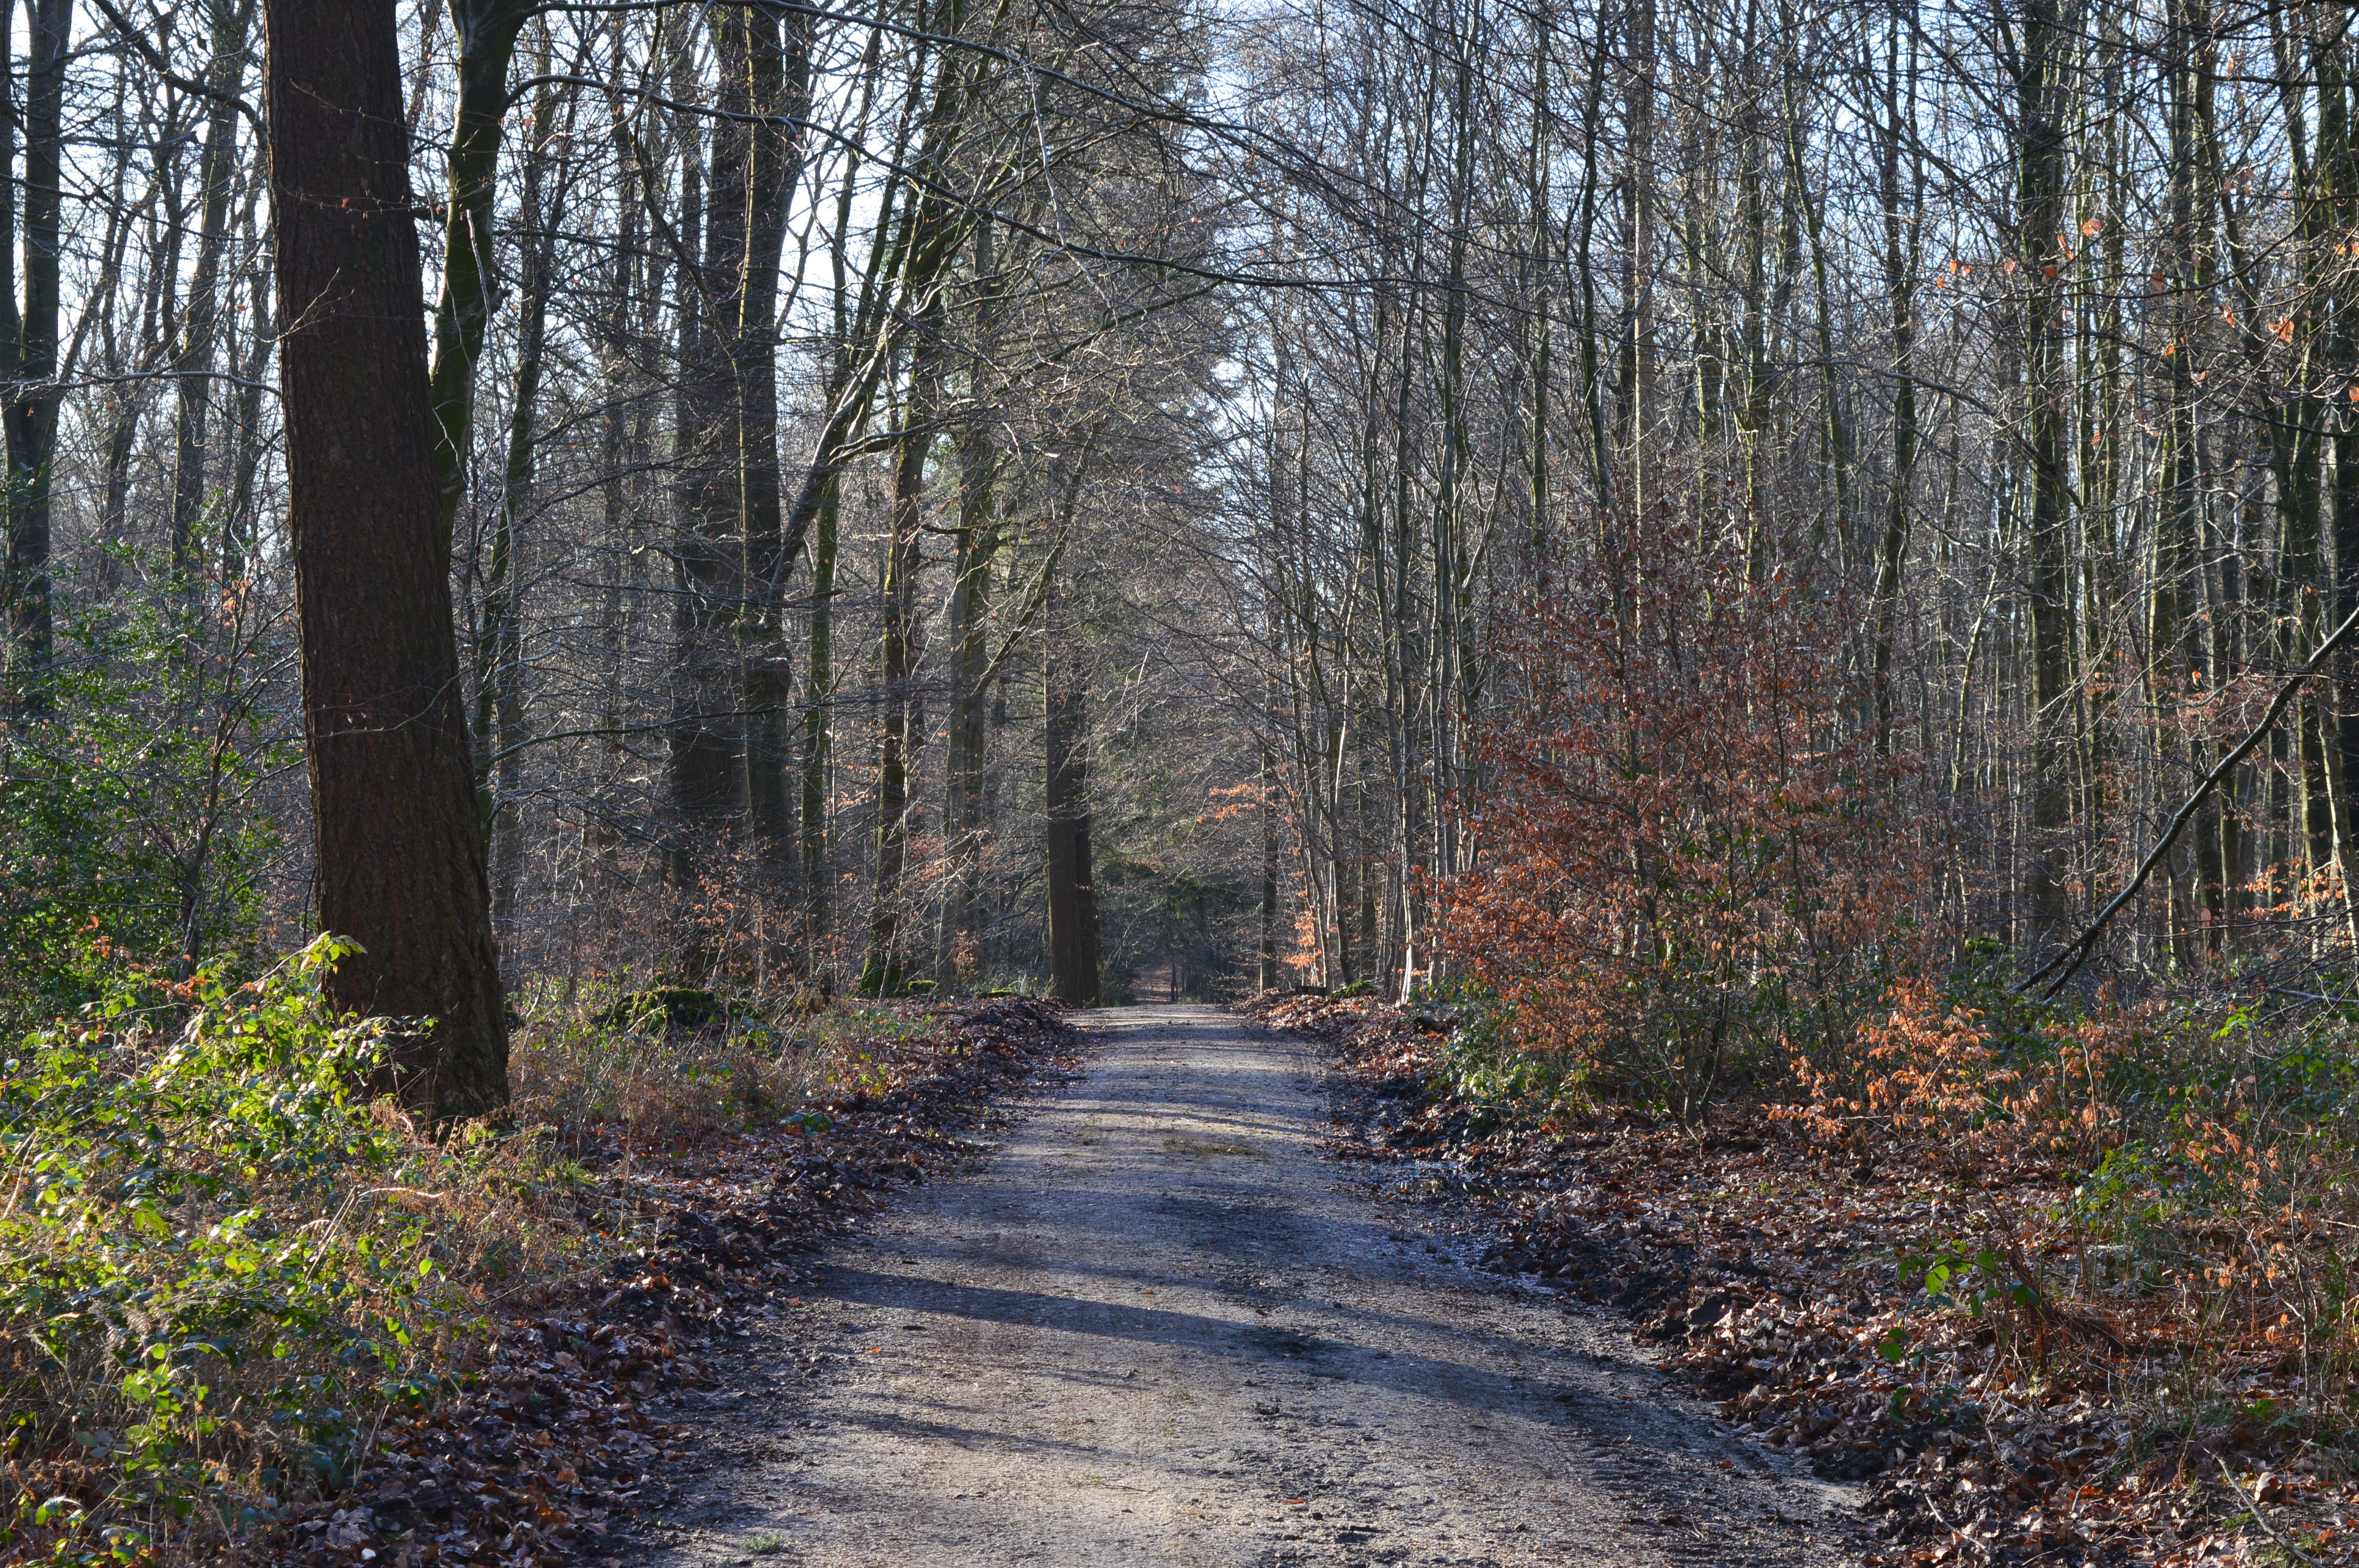
tree, nature, forest, wilderness, trail, leaf, autumn, rest, season, ridge, woodland, habitat, ecosystem, winter forest, forest path, biome, natural environment, woody plant, temperate broadleaf and mixed forest, temperate coniferous forest